Hua Chunying

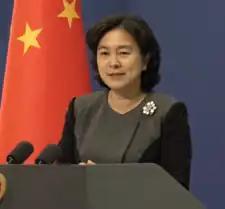
Hua as spokeswoman of the foreign ministry, 2019

After graduation, Hua joined the Ministry of Foreign Affairs of China as a section member in the ministry's Department of Western Europe. Over a period of 20 years, Hua worked her way up to the position of spokeswoman. From 1995, she spent four years in Singapore as an attaché. During 2003 to 2010, she was promoted from secretary to counselor in China's mission to the European Union.